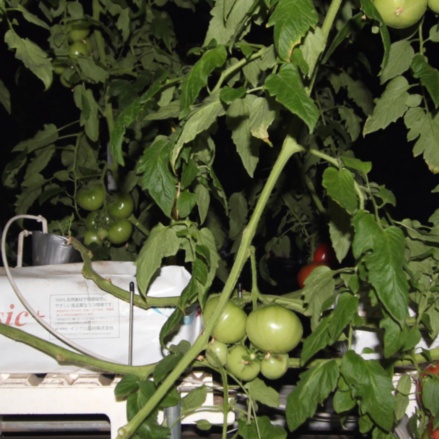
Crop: tomato